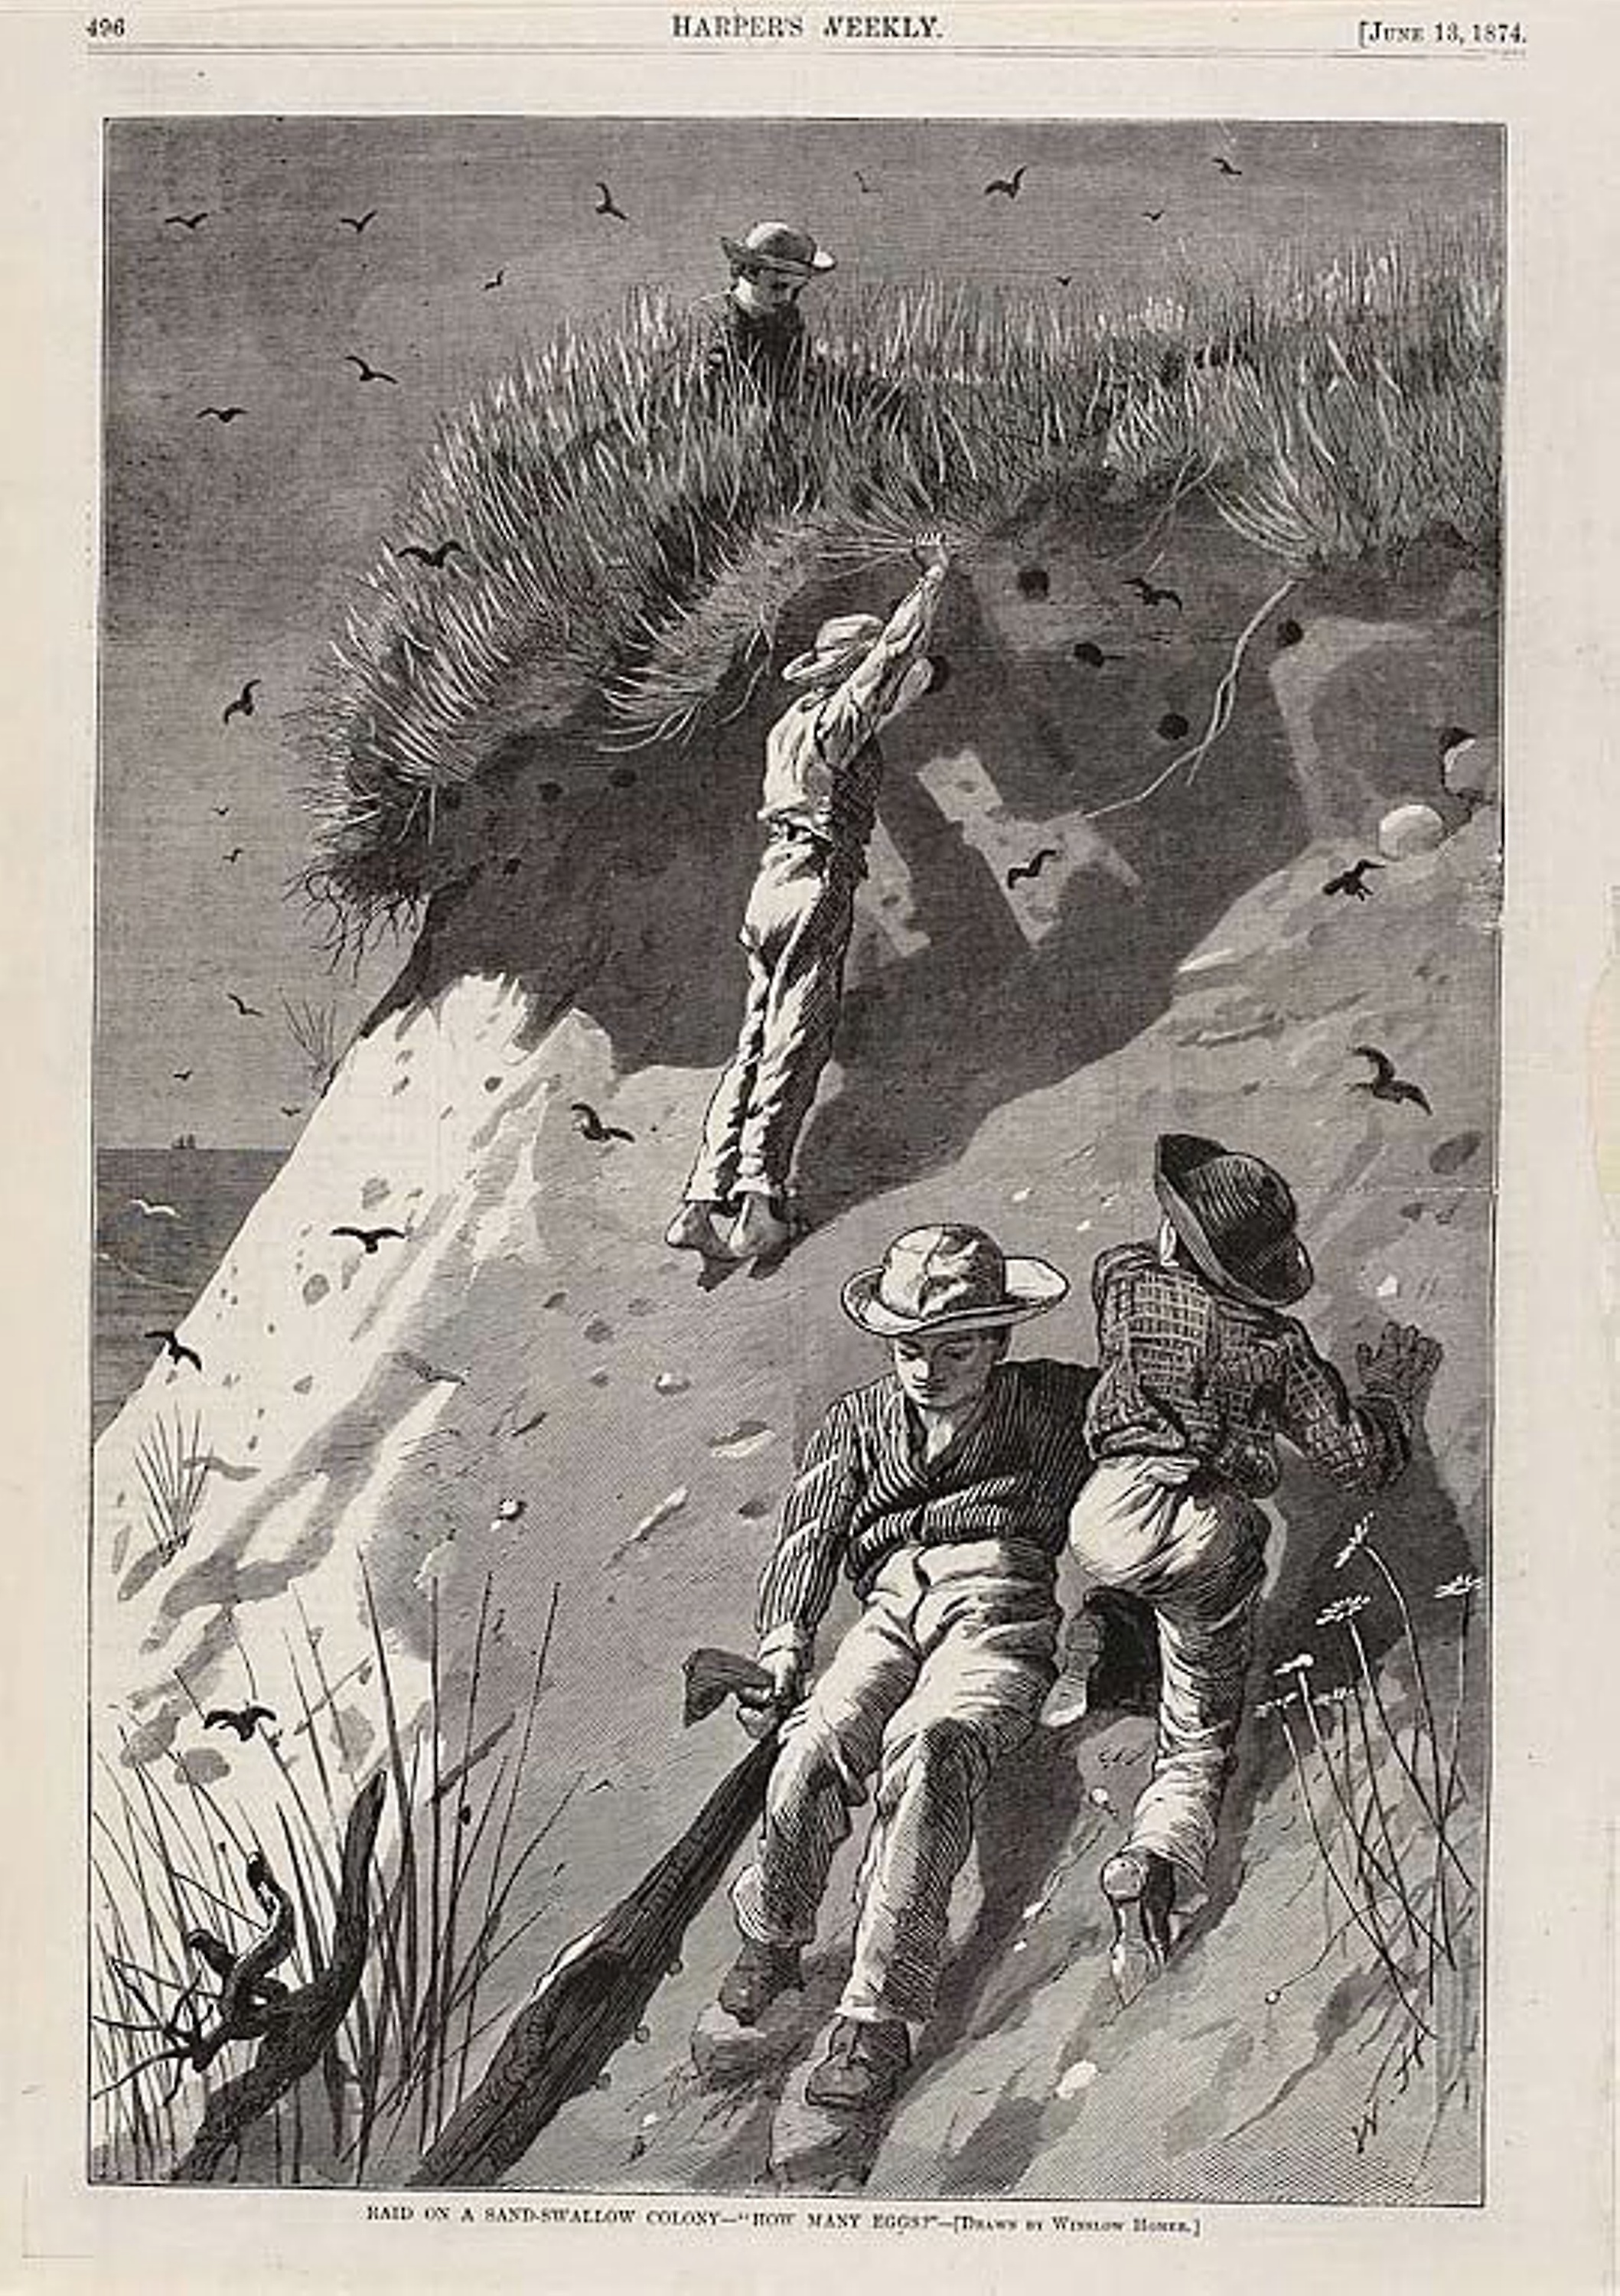
black and white, illustration, history, art, monochrome, printmaking, visual arts